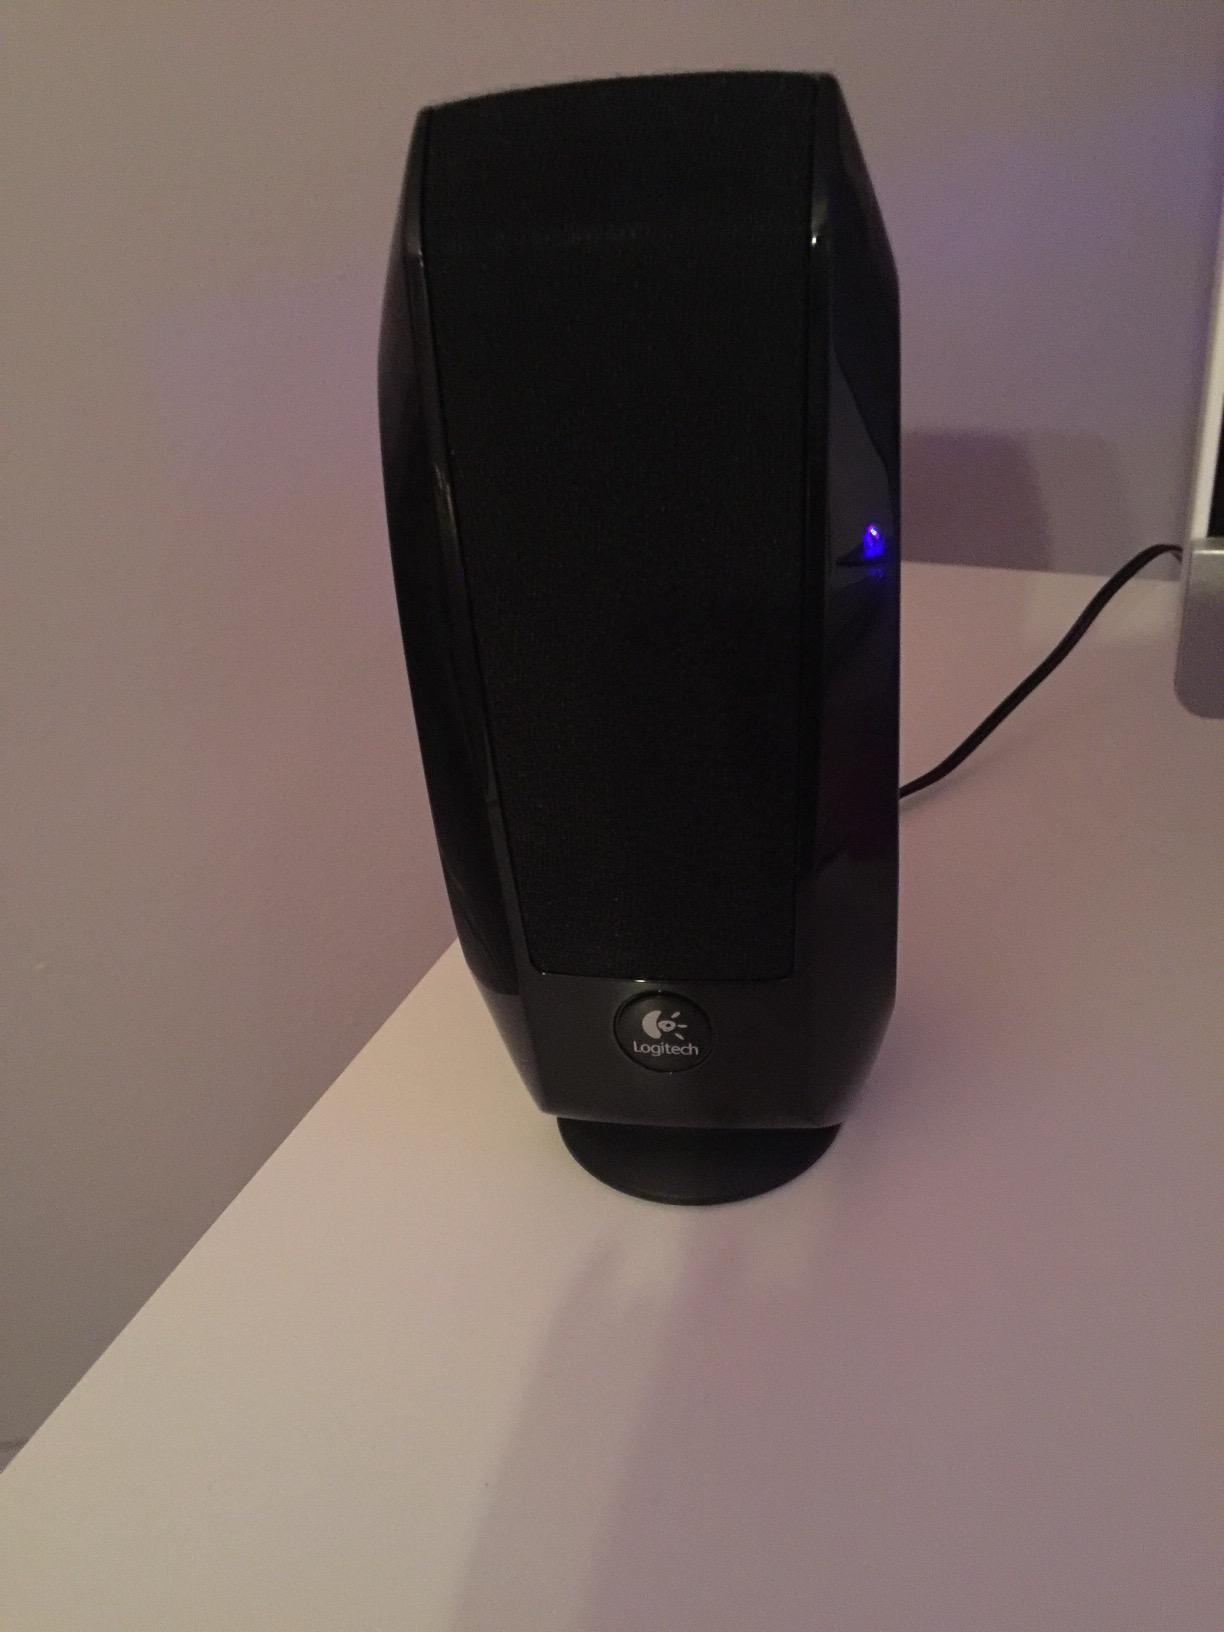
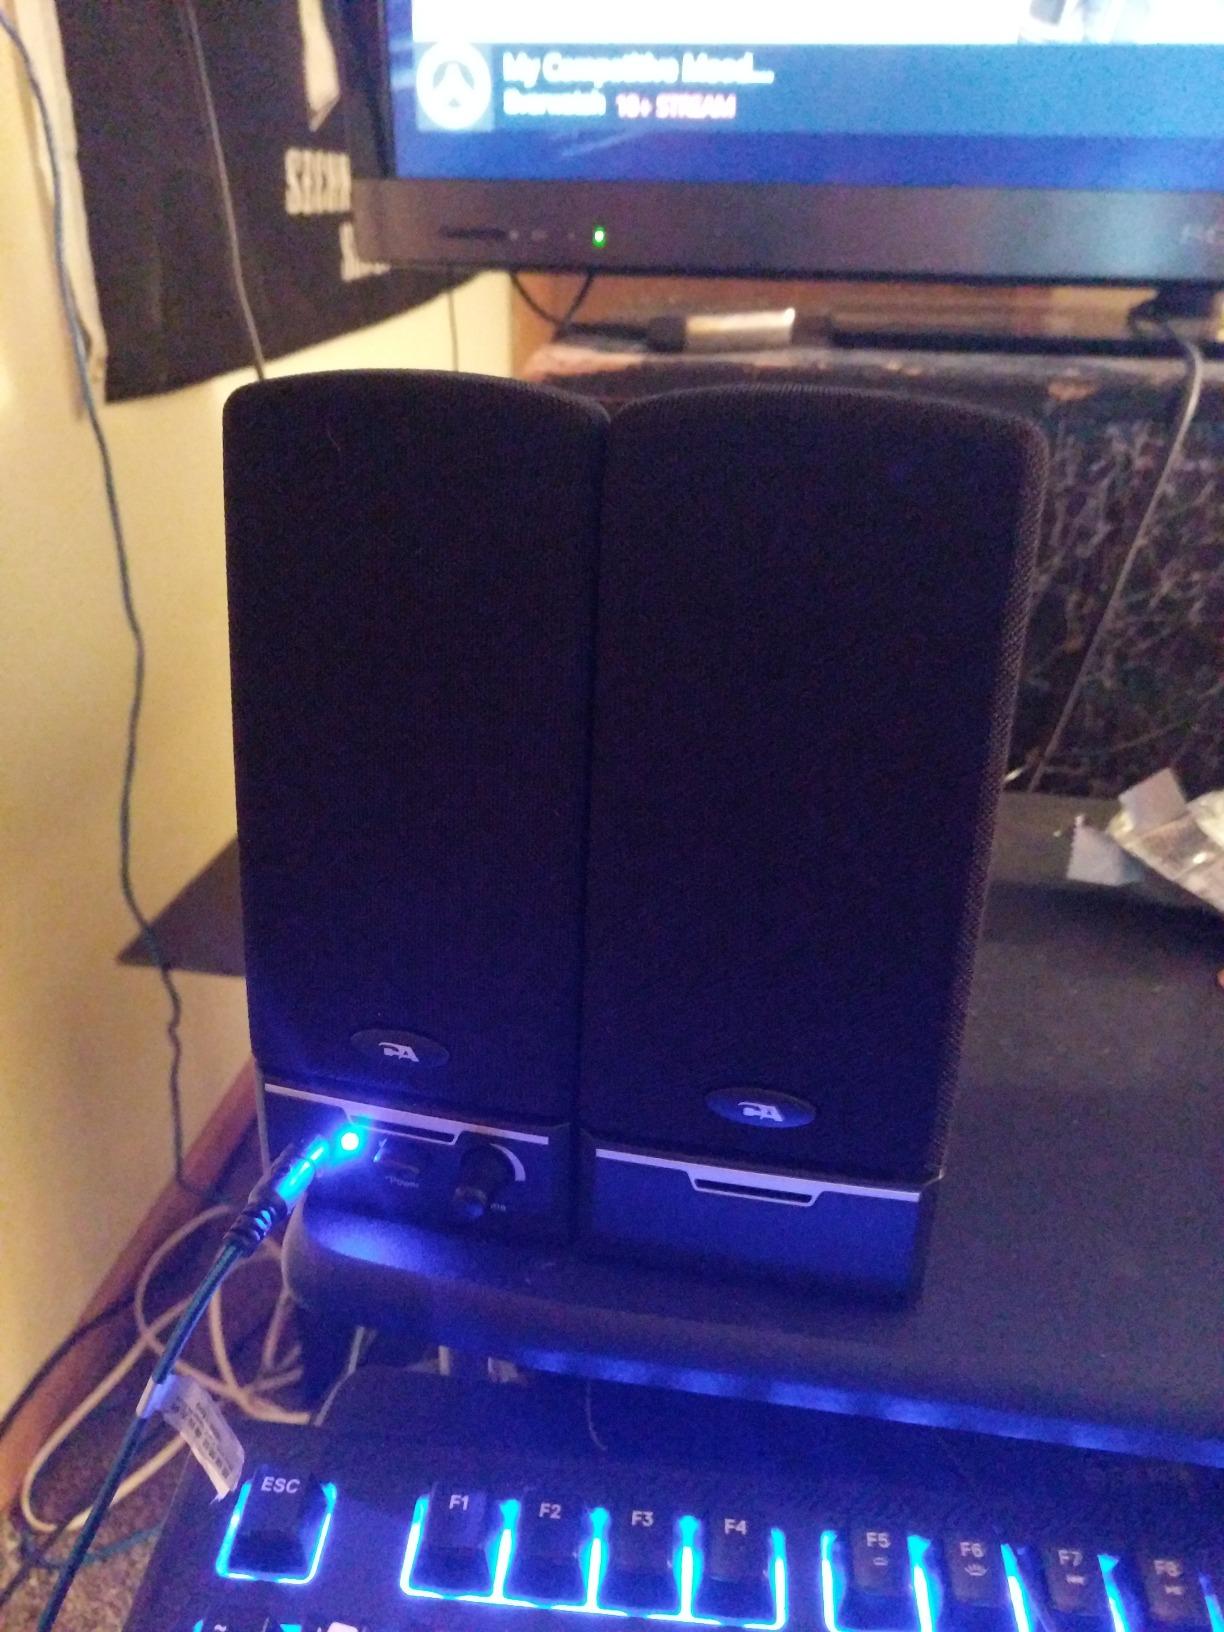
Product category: speaker
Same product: no